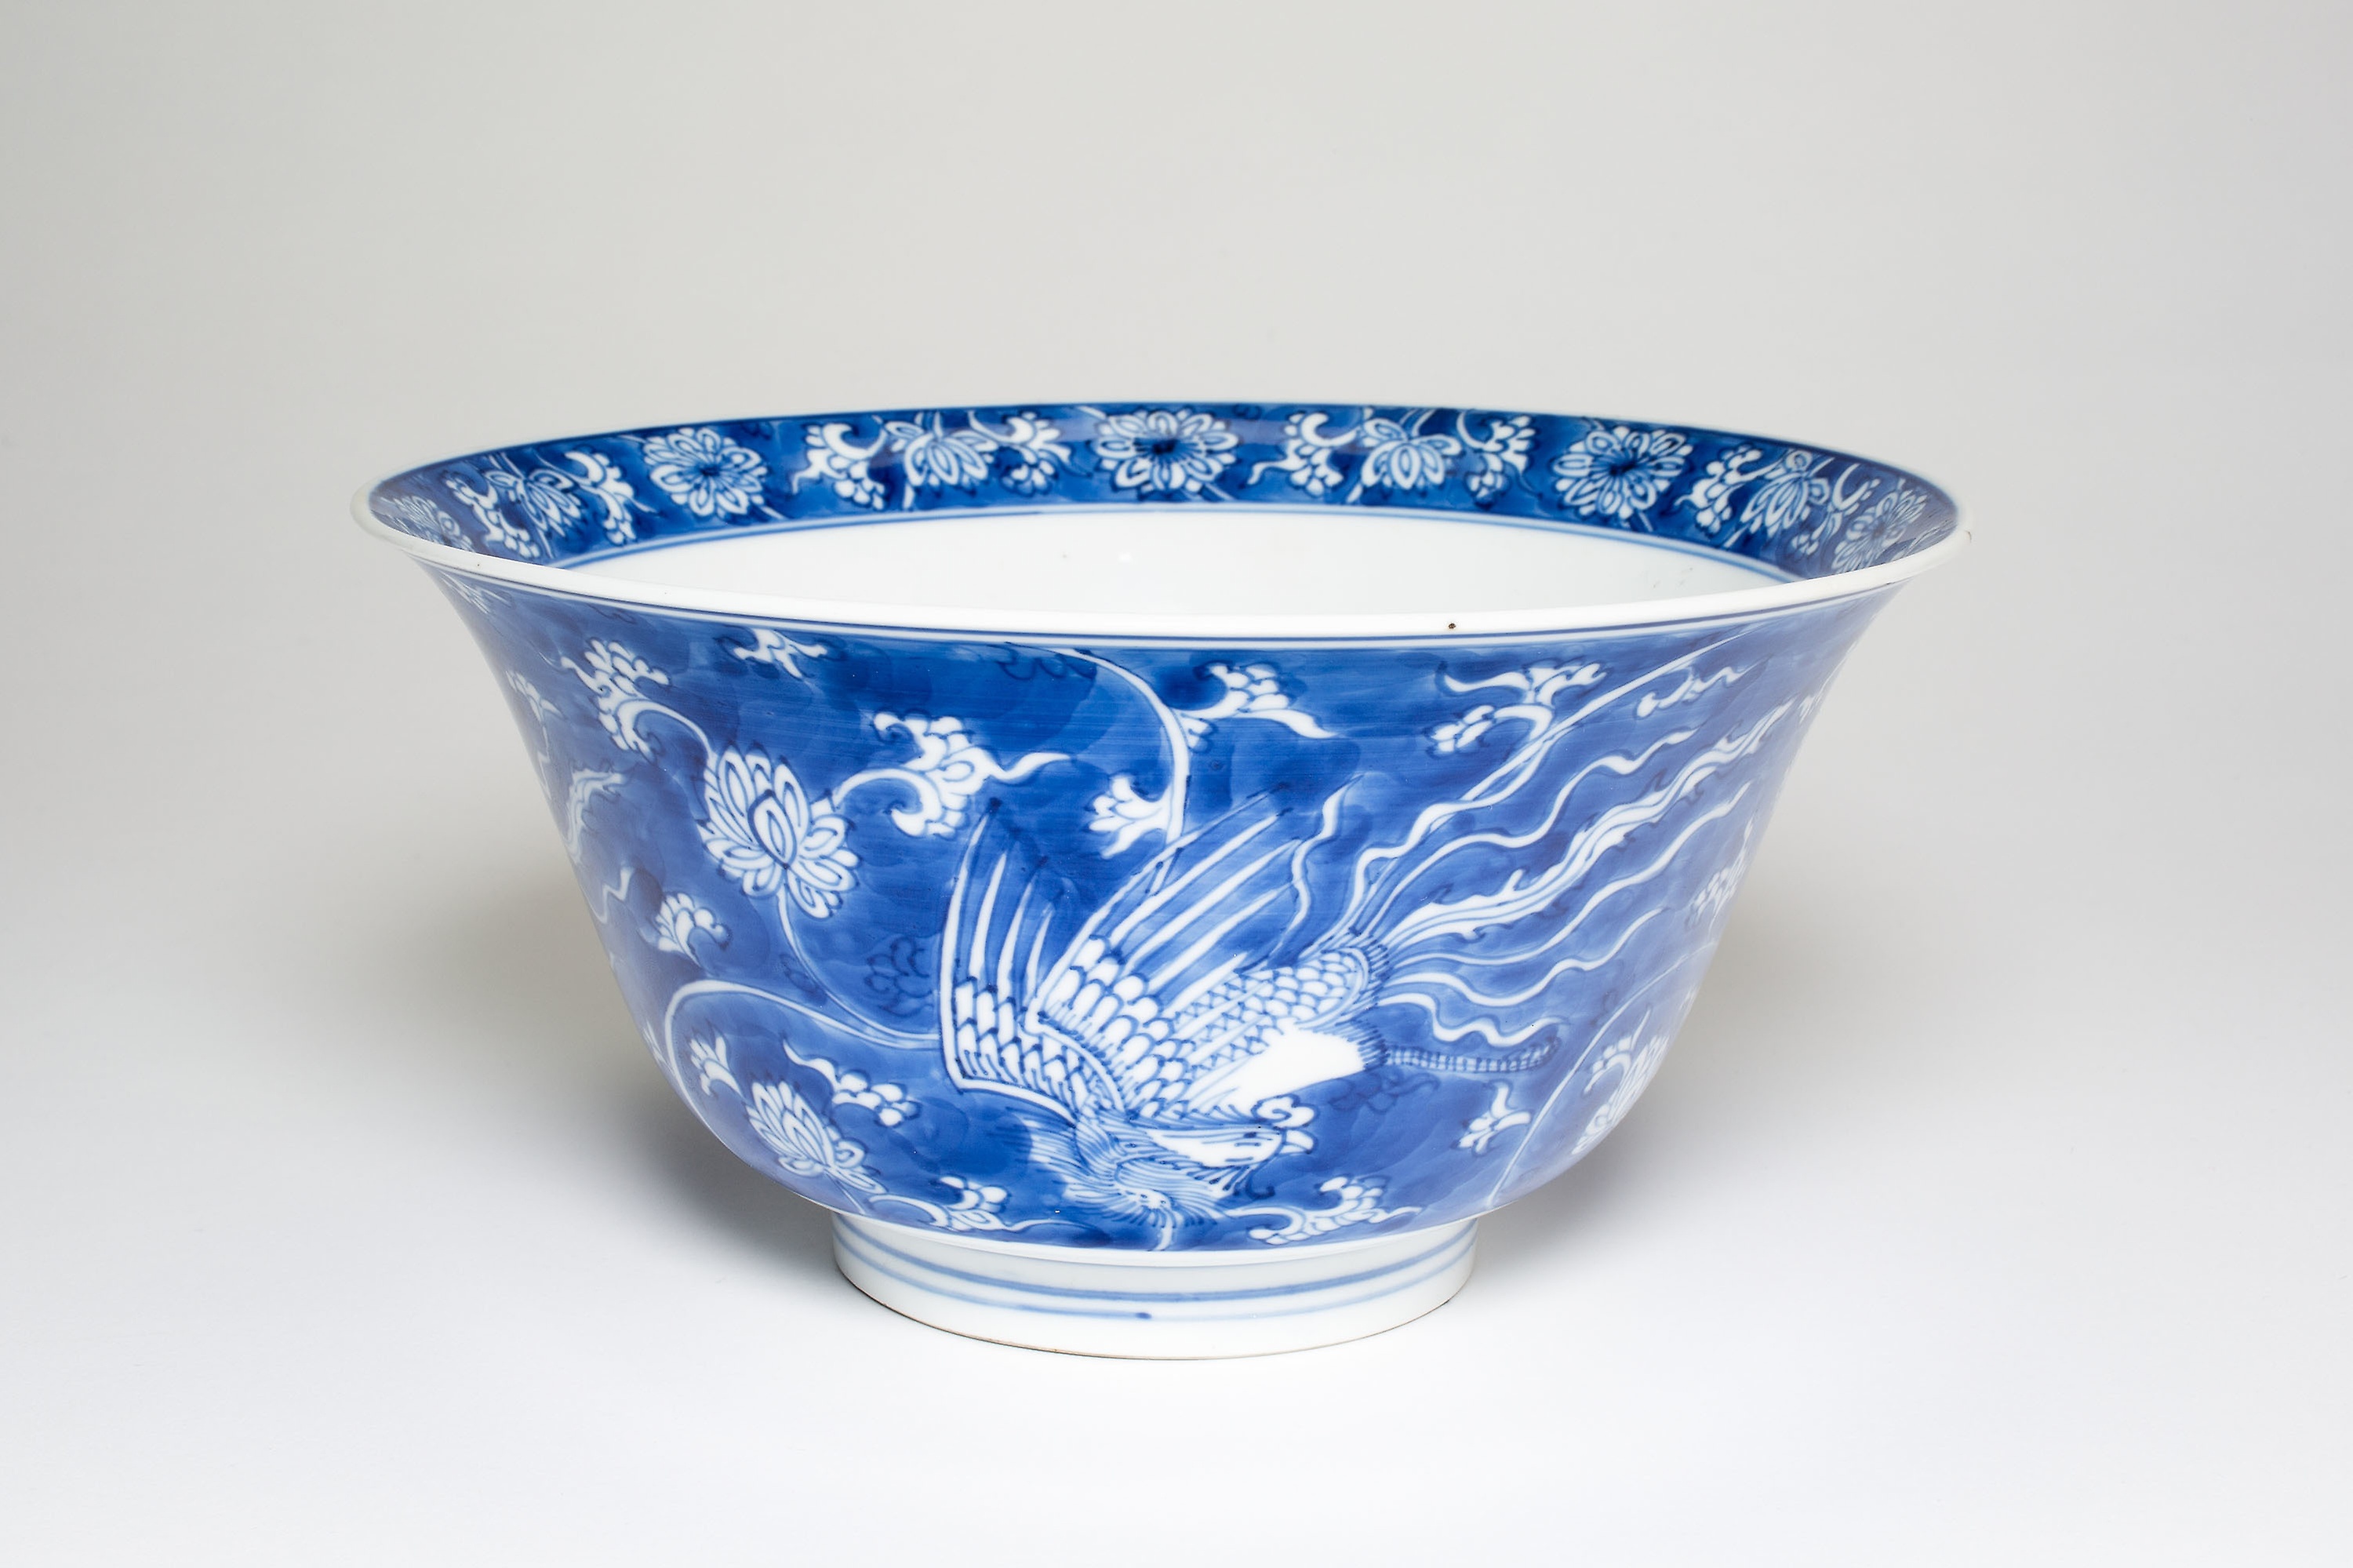
porcelain, blue and white porcelain, blue, bowl, tableware, ceramic, cobalt blue, mixing bowl, earthenware, serveware, drinkware, cup, dishware, pottery, glass